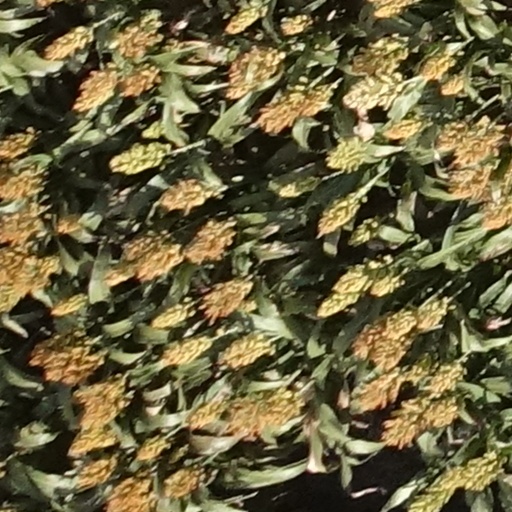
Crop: sorghum